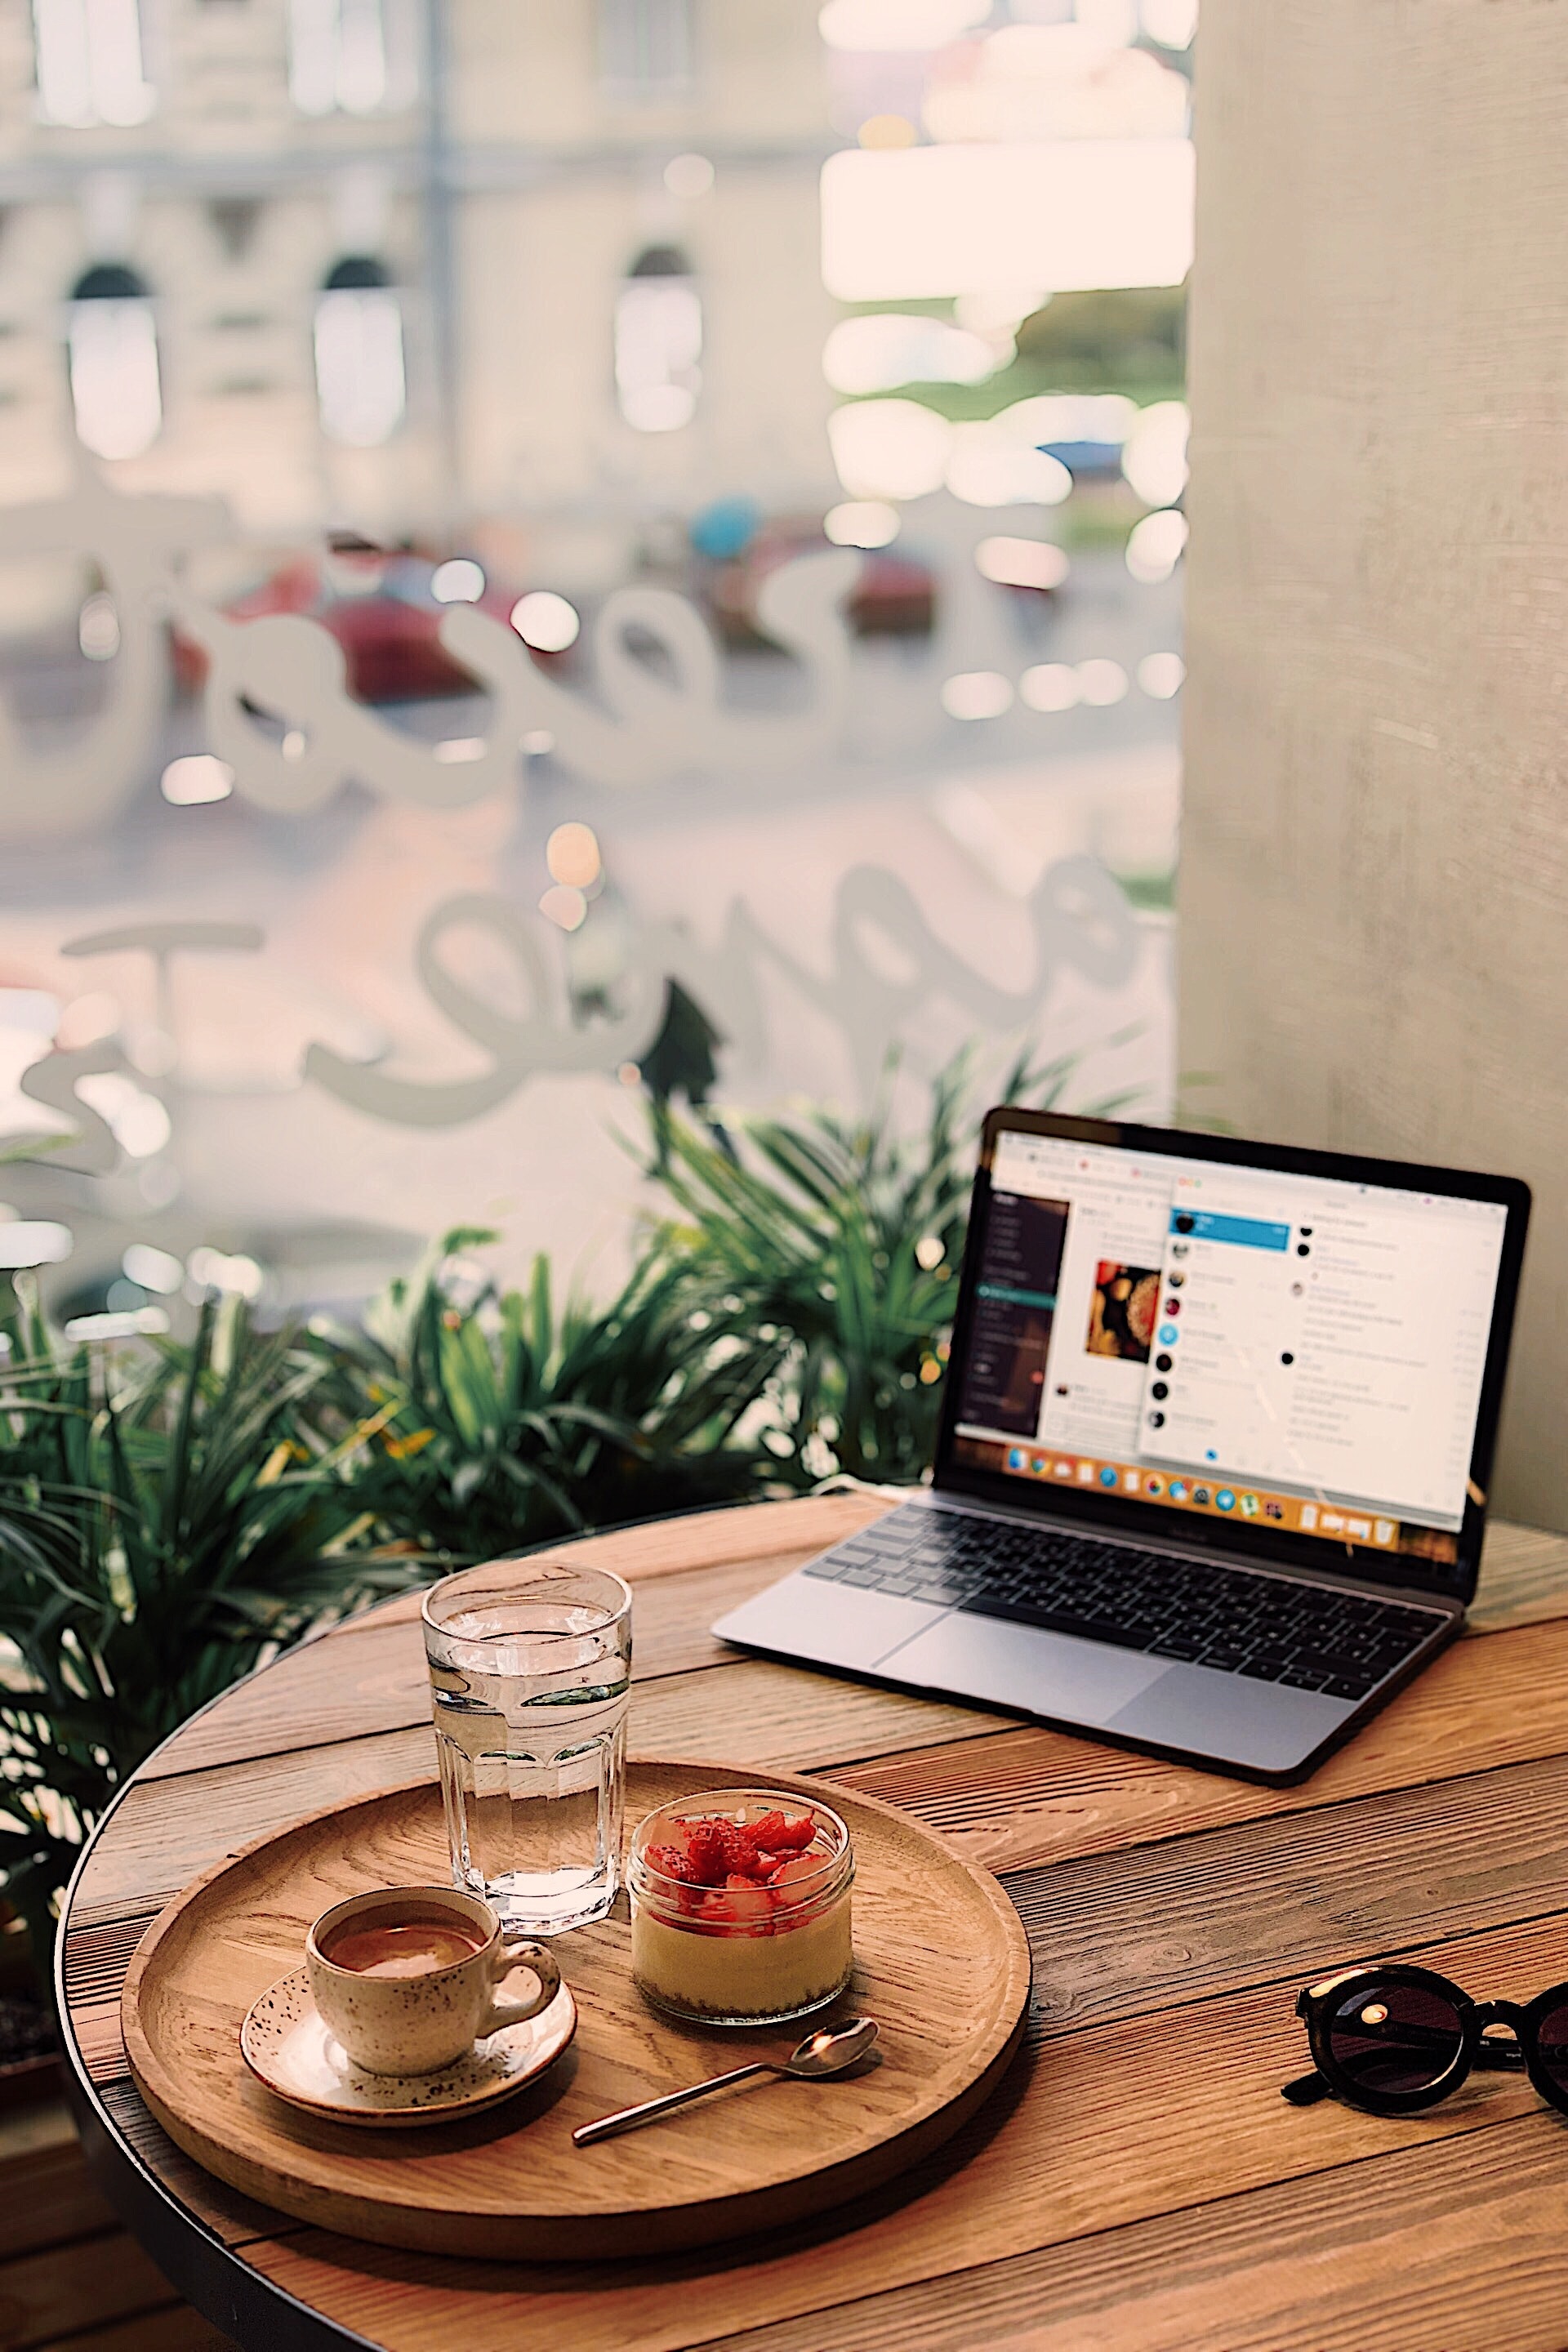
furniture, table, coffee cup, interior design, tableware